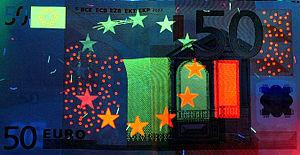
Le billet de 50 euros est le quatrième billet en euros par ordre croissant de valeur. Mis en circulation en 2002, il est utilisé par plus de 340 millions de personnes dans les 22 pays dont l'euro est la monnaie unique, 20 pays l'ayant adopté officiellement.
Les billets de banque en euros sont émis par les banques centrales nationales des États membres de l'Eurosystème ou par la Banque centrale européenne et sont en circulation depuis le 1ᵉʳ janvier 2002.